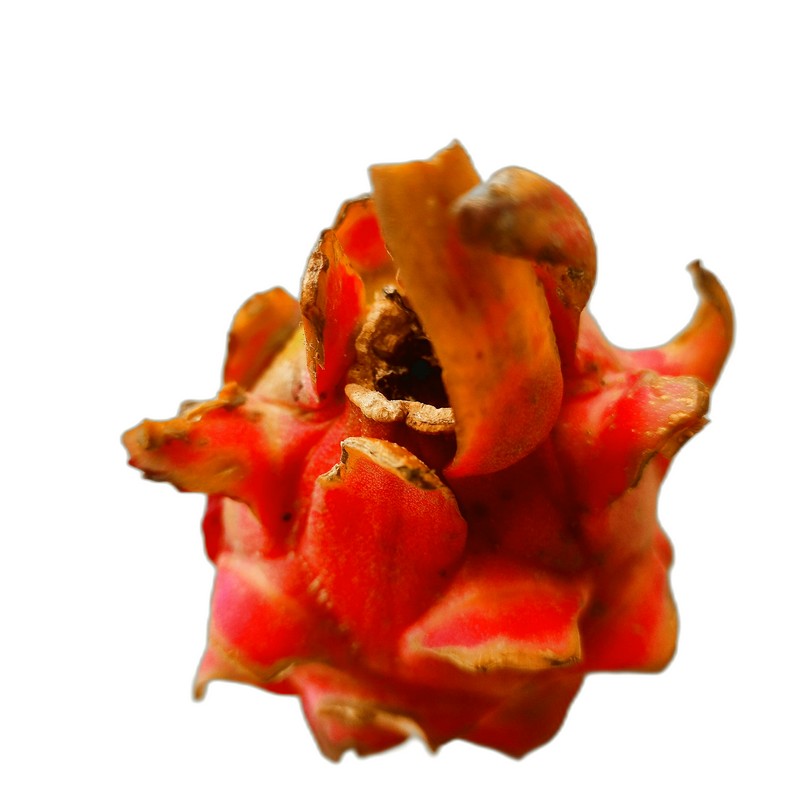
Label: Defect Dragon Fruit